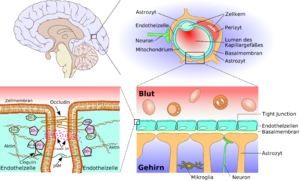
Représentation schématique de la barrière hémato-encéphalique
Pour introduire des médicaments dans le système nerveux central, une étape indispensable est le franchissement de la barrière hémato-encéphalique, ce qui est très difficile, car elle est remarquablement efficace pour protéger le milieu cérébral. C'est pourquoi il est important de trouver et mettre au point de nouvelles stratégies dans ce but. C'est une barrière dynamique, qui contrôle par des processus d'influx et d'efflux quelles molécules présentes dans le sang pourront passer dans le milieu liquide qui baigne le cerveau, le liquide cérébrospinal : aliments, médicaments, drogues, xénobiotiques. Environ 98 % des médicaments envisageables pour soigner le système nerveux central, et tout particulièrement le cerveau, ne la franchissent pas.
La barrière hémato-encéphalique, ou hémo-encéphalique, ou hémato-méningée est une barrière physiologique présente dans le cerveau chez tous les tétrapodes, entre la circulation sanguine et le système nerveux central. Elle sert à réguler le milieu dans le cerveau, en le séparant du sang. Les cellules endothéliales, qui sont reliées entre elles par des jonctions serrées et qui tapissent les capillaires du côté du flux sanguin, sont les composants essentiels de cette barrière.
Le rôle de la barrière hémato-encéphalique est d'isoler le cerveau des substances indésirables qui peuvent se trouver dans la circulation sanguine, tout en permettant le passage de nutriments indispensables au fonctionnement du cerveau, ainsi que l'évacuation des déchets produits par ce fonctionnement. Par conséquent, une attention toute particulière est portée, dans l'anatomie de la barrière hémato-encéphalique, aux éléments constitutifs de l'étanchéité entre le capillaire et l'espace cérébral, ainsi qu'aux éléments susceptibles de transport actif ou passif des matières entre ces deux espaces.